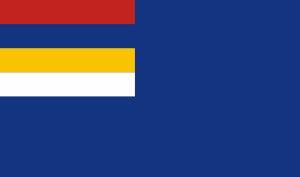
Le Mengjiang ou Mengkiang ou Meng-Chiang ou Mengguguo est le nom le plus connu du gouvernement autonome qui contrôla une partie du territoire de la Mongolie-Intérieure entre 1937 et 1945. La première incarnation du gouvernement autonomiste mongol avait été créée en 1936 avec le soutien de l'Empire du Japon, peu avant le déclenchement de la guerre sino-japonaise.